Arusha Region

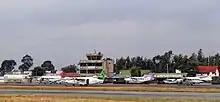
Arusha Airport circa 2012.

The A-104 runs northward, to the west of Mount Meru, from Arusha to Longido and Namanga at the Kenyan border before continuing to Nairobi. The A-104 also runs westward past Monduli to its junction at Makuyuni with the B-144 road that leads to Mto wa Mbu and the Ngorongoro Conservation Area. After that, the A-104 curves southward to the east of Lake Manyara and continues on to Babati and Dodoma.